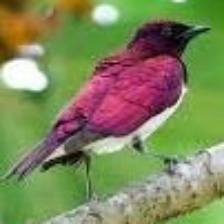
Species: VIOLET BACKED STARLING
Scientific name: CINNYRICINCLUS LEUCOGASTER